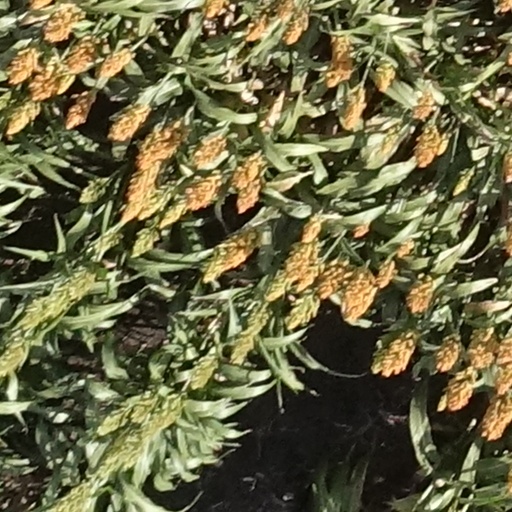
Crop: sorghum